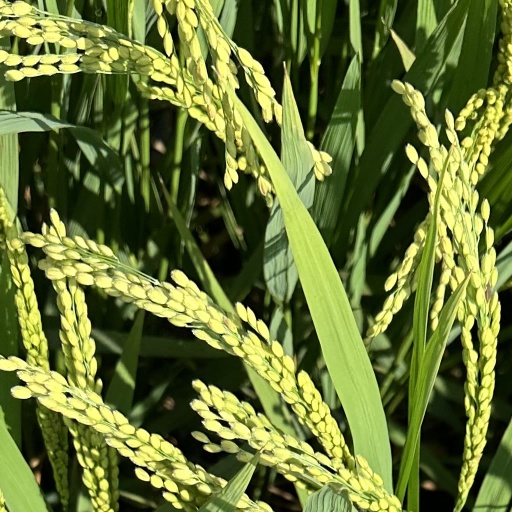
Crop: rice